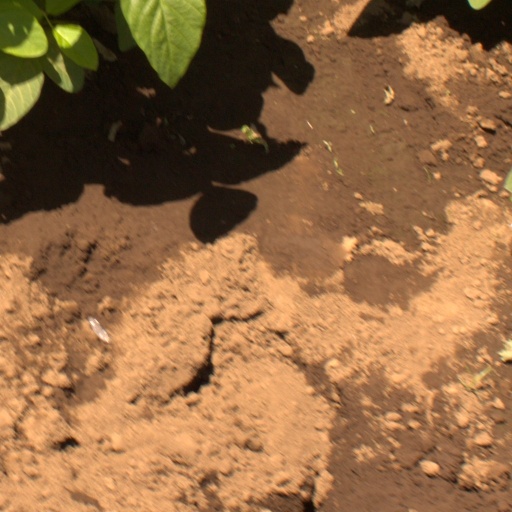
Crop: soybean